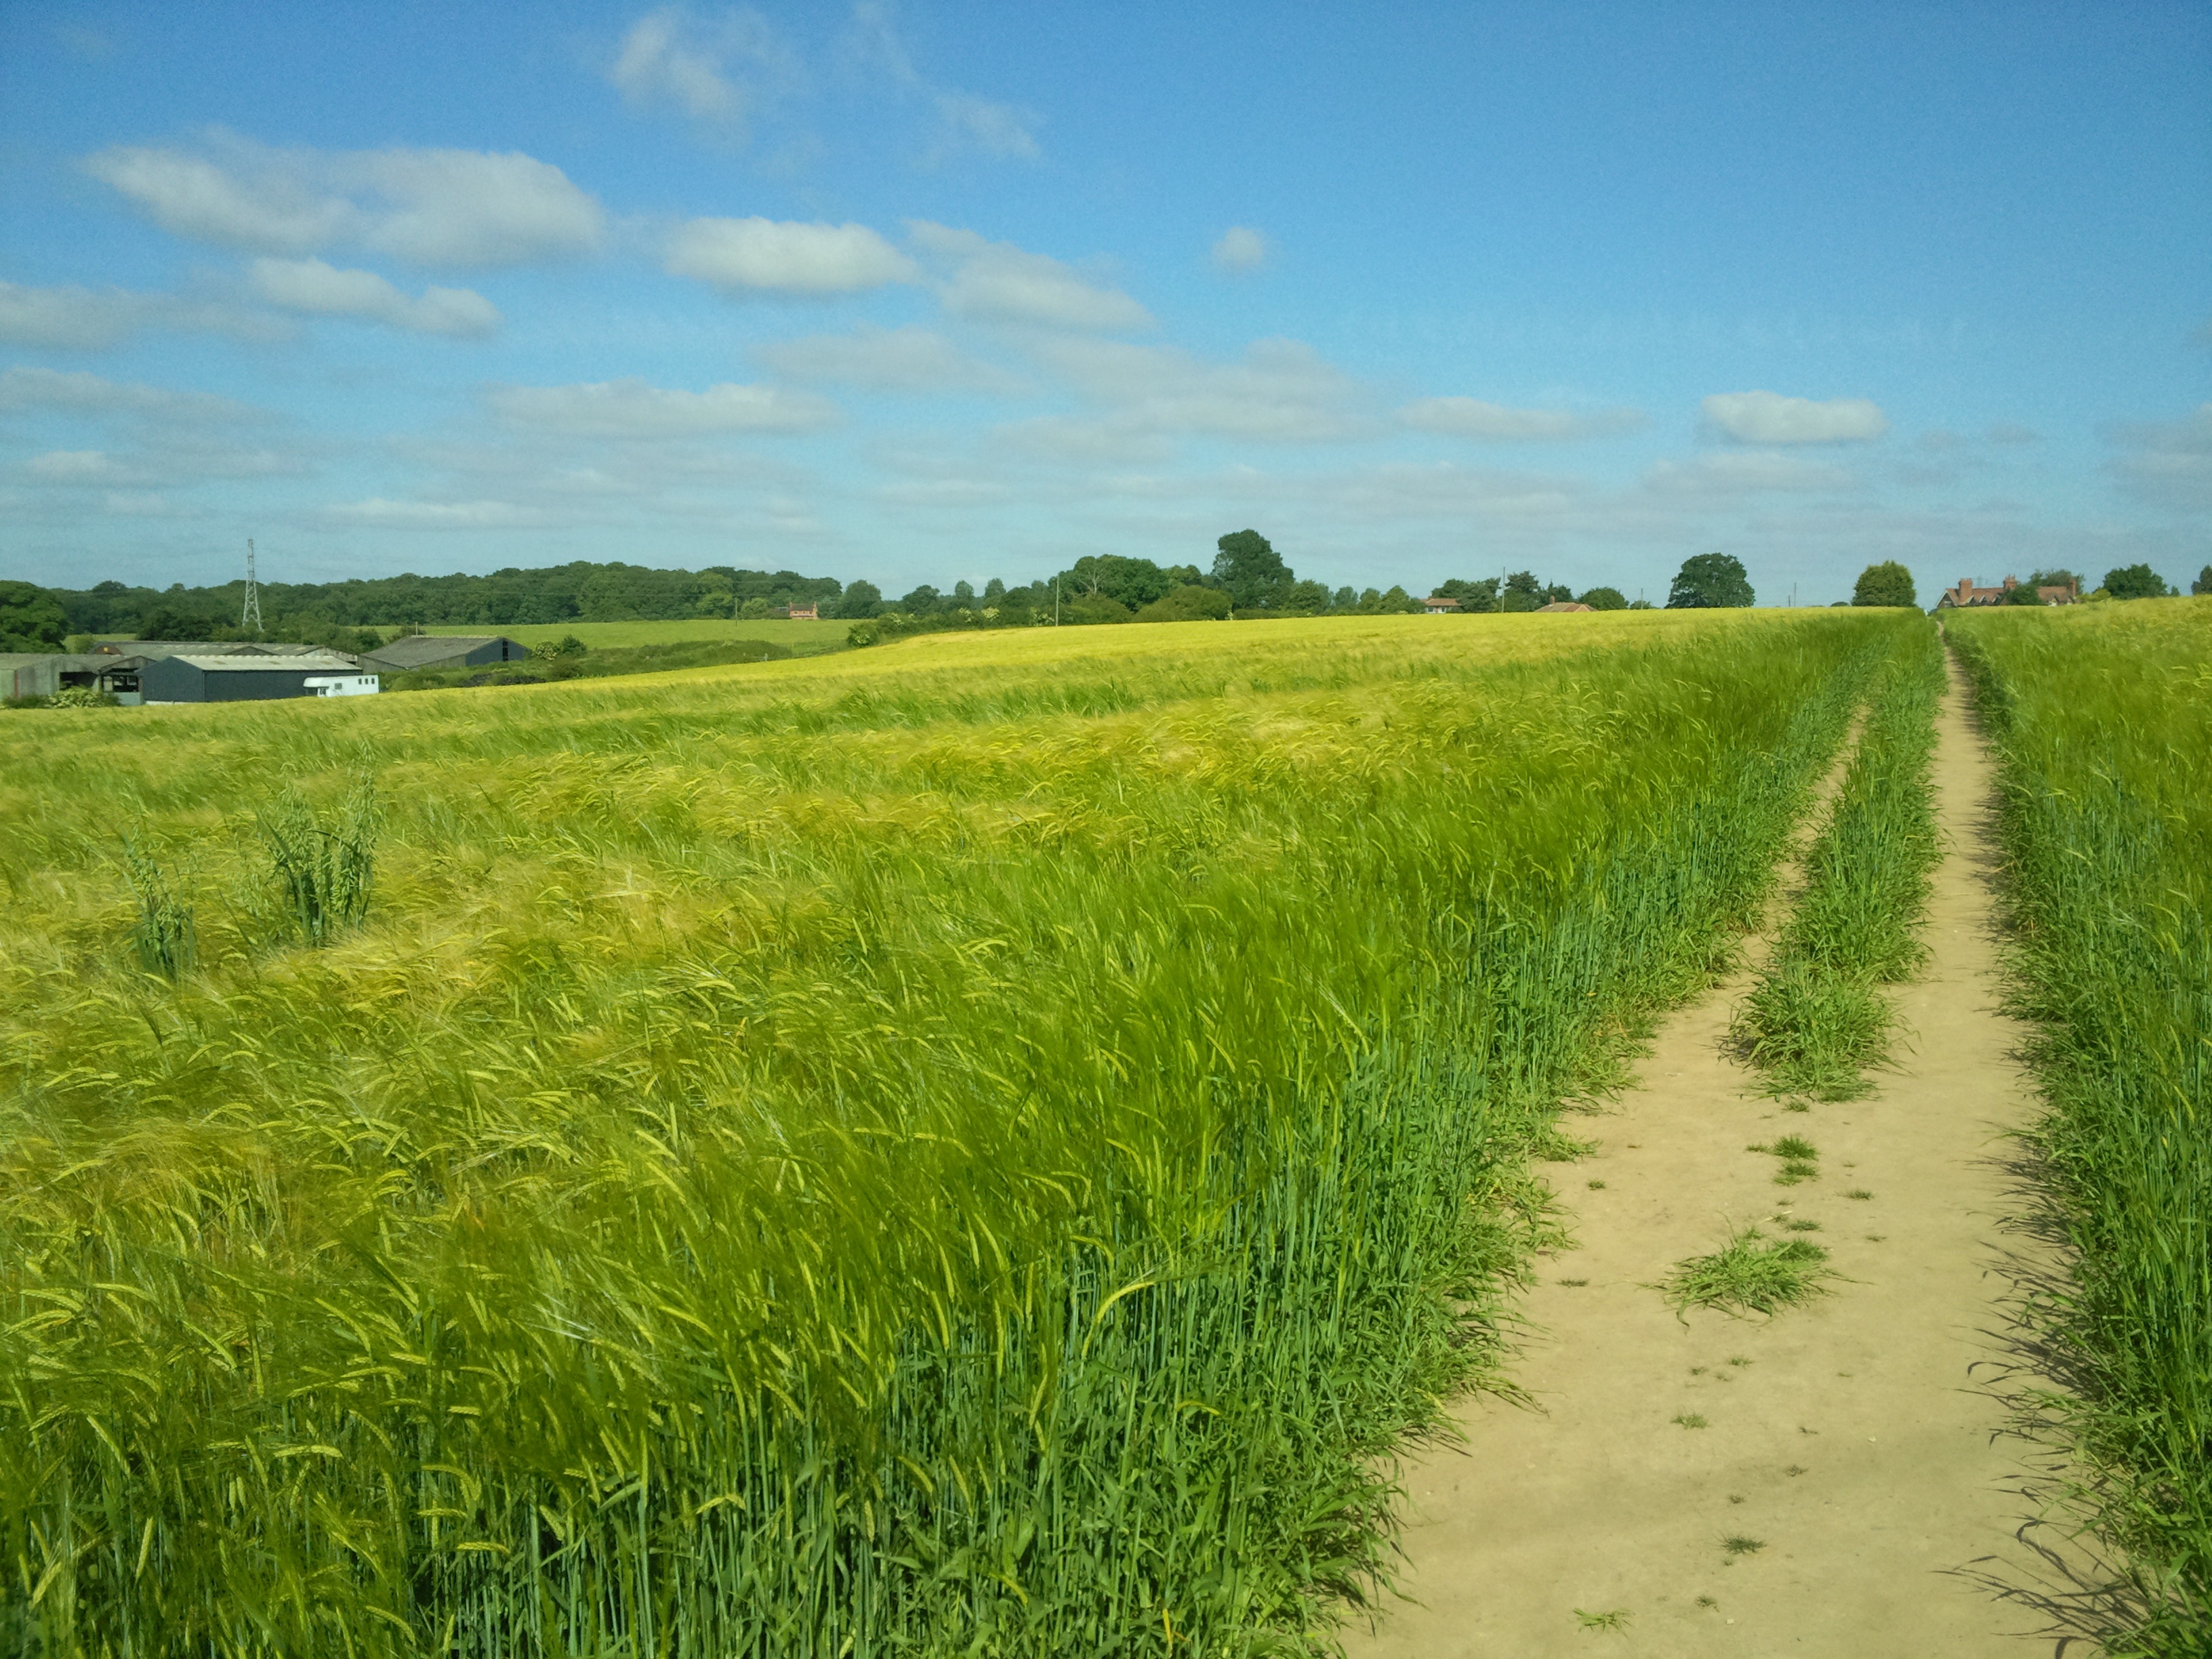
landscape, grass, marsh, plant, field, farm, lawn, meadow, prairie, crop, pasture, soil, agriculture, plain, grassland, habitat, ecosystem, steppe, rural area, paddy field, natural environment, geographical feature, grass family, land lot